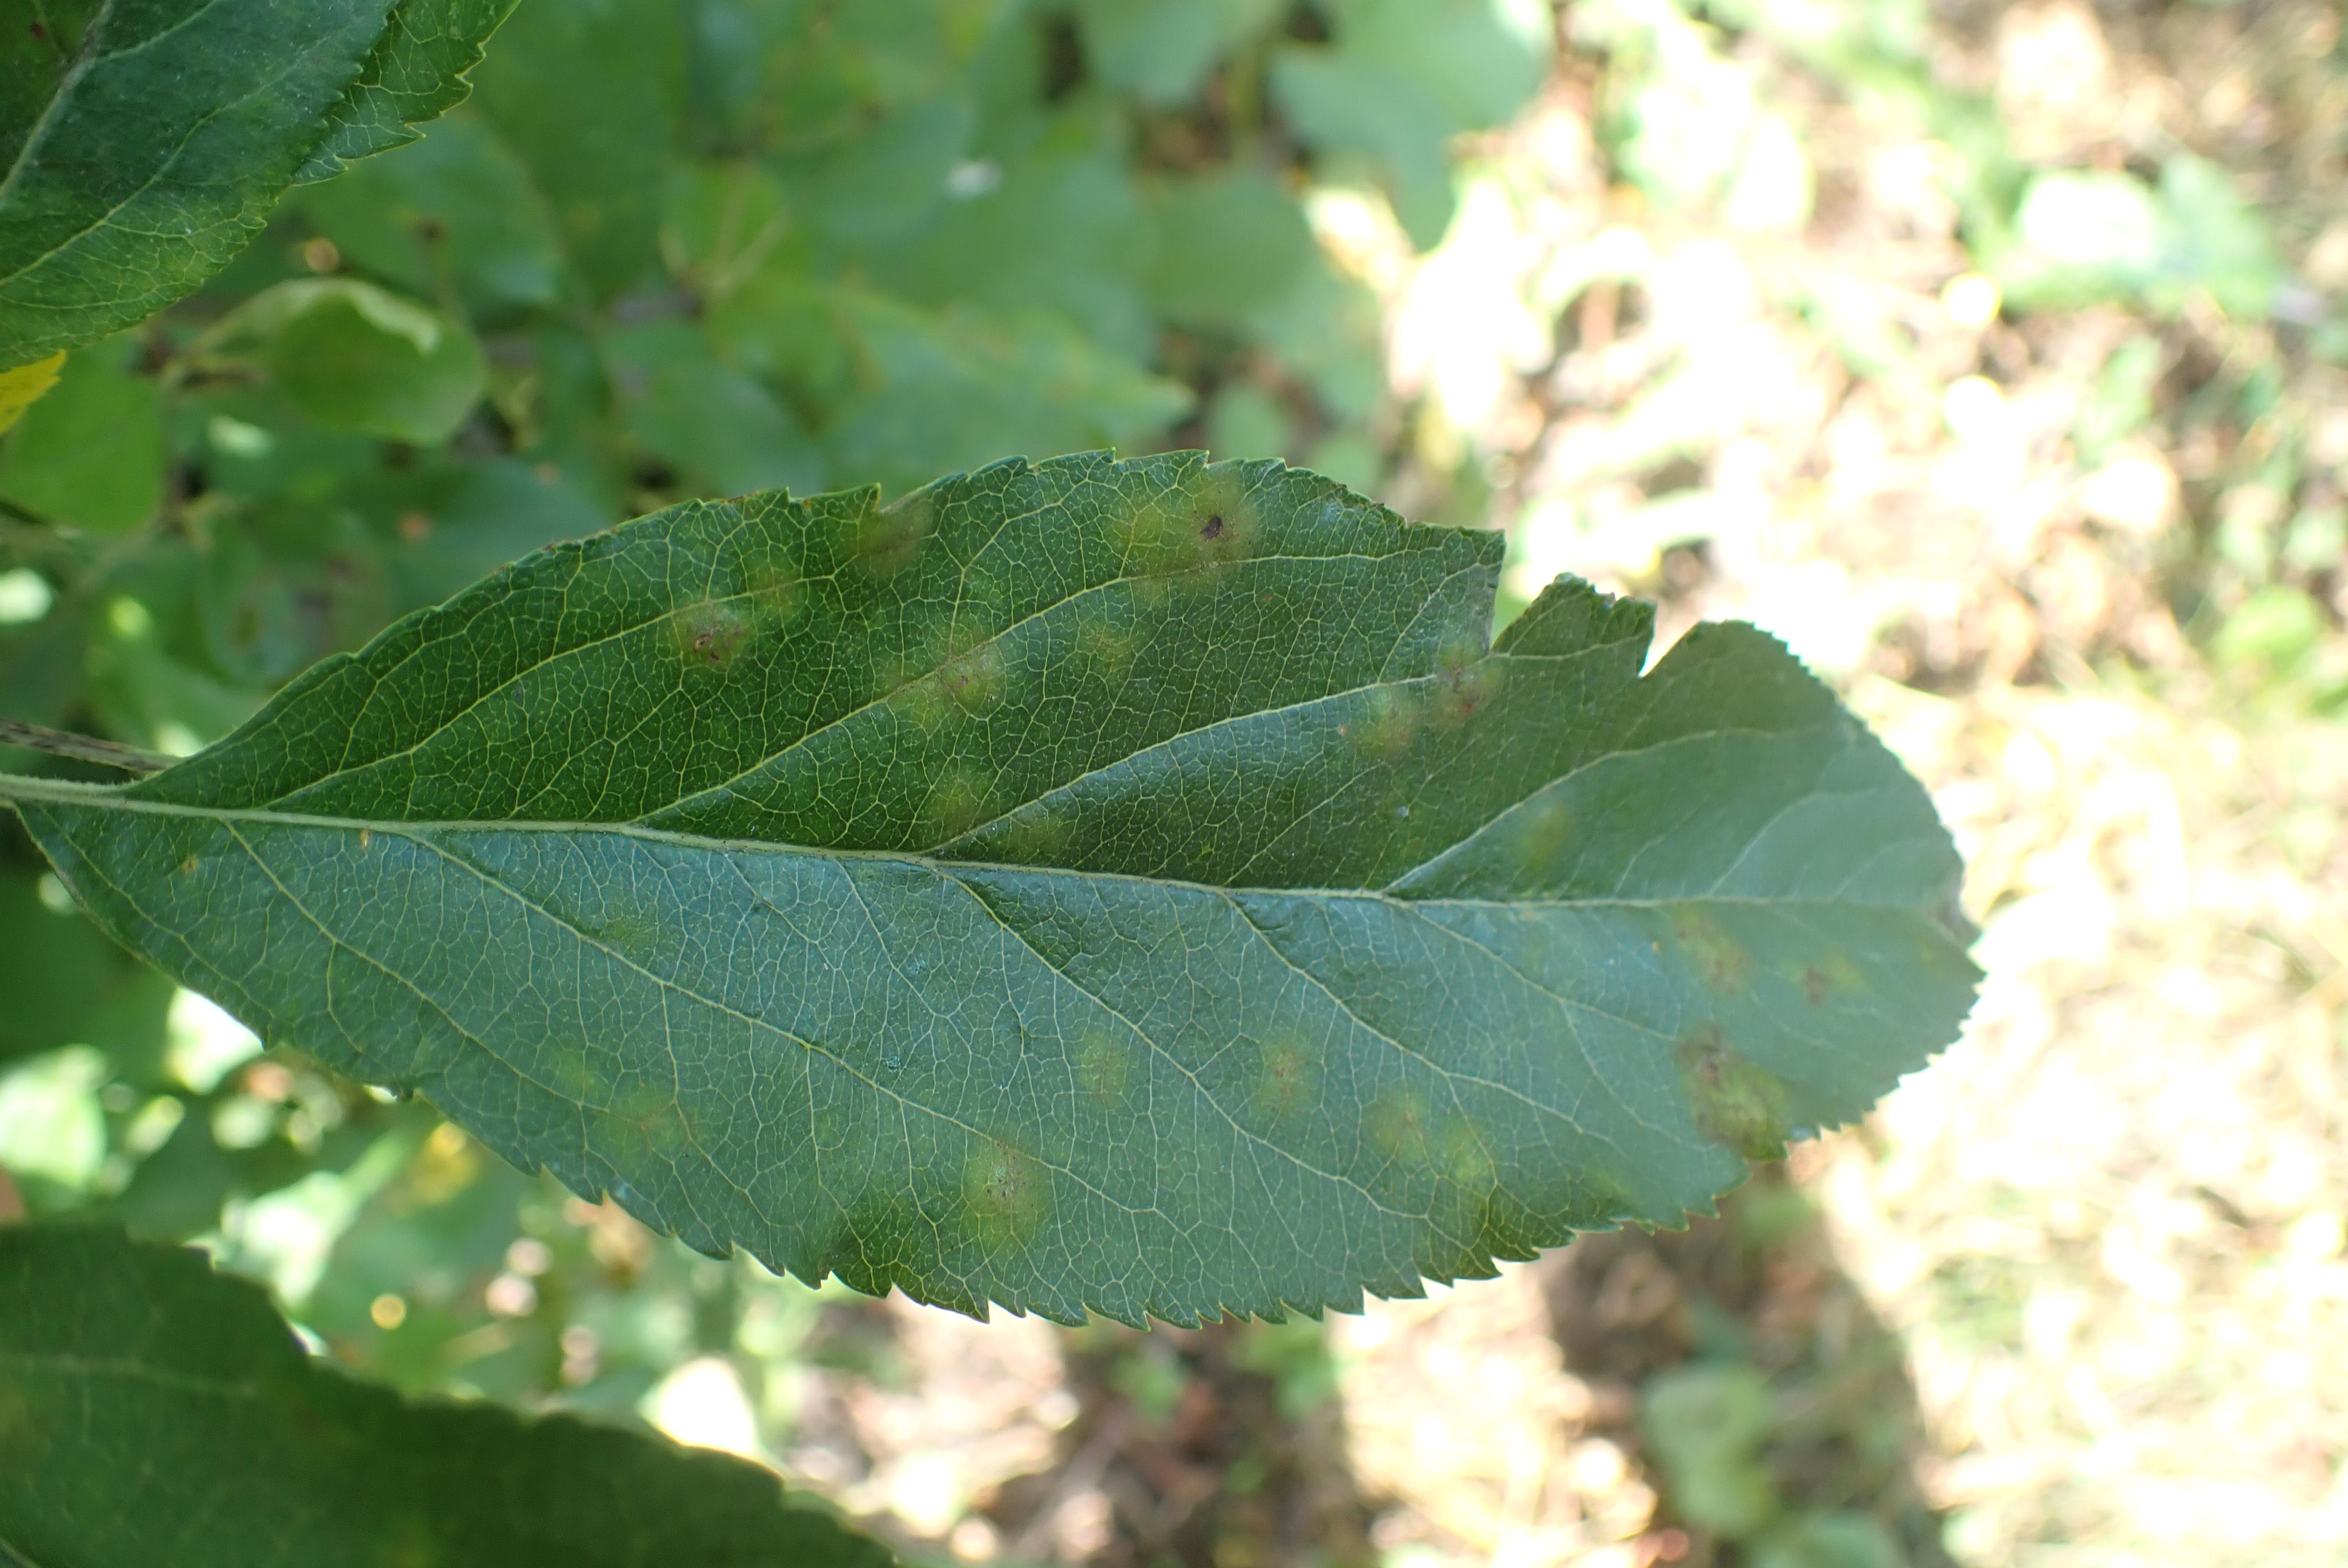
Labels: scab